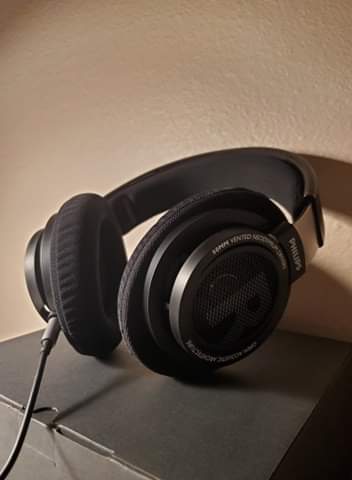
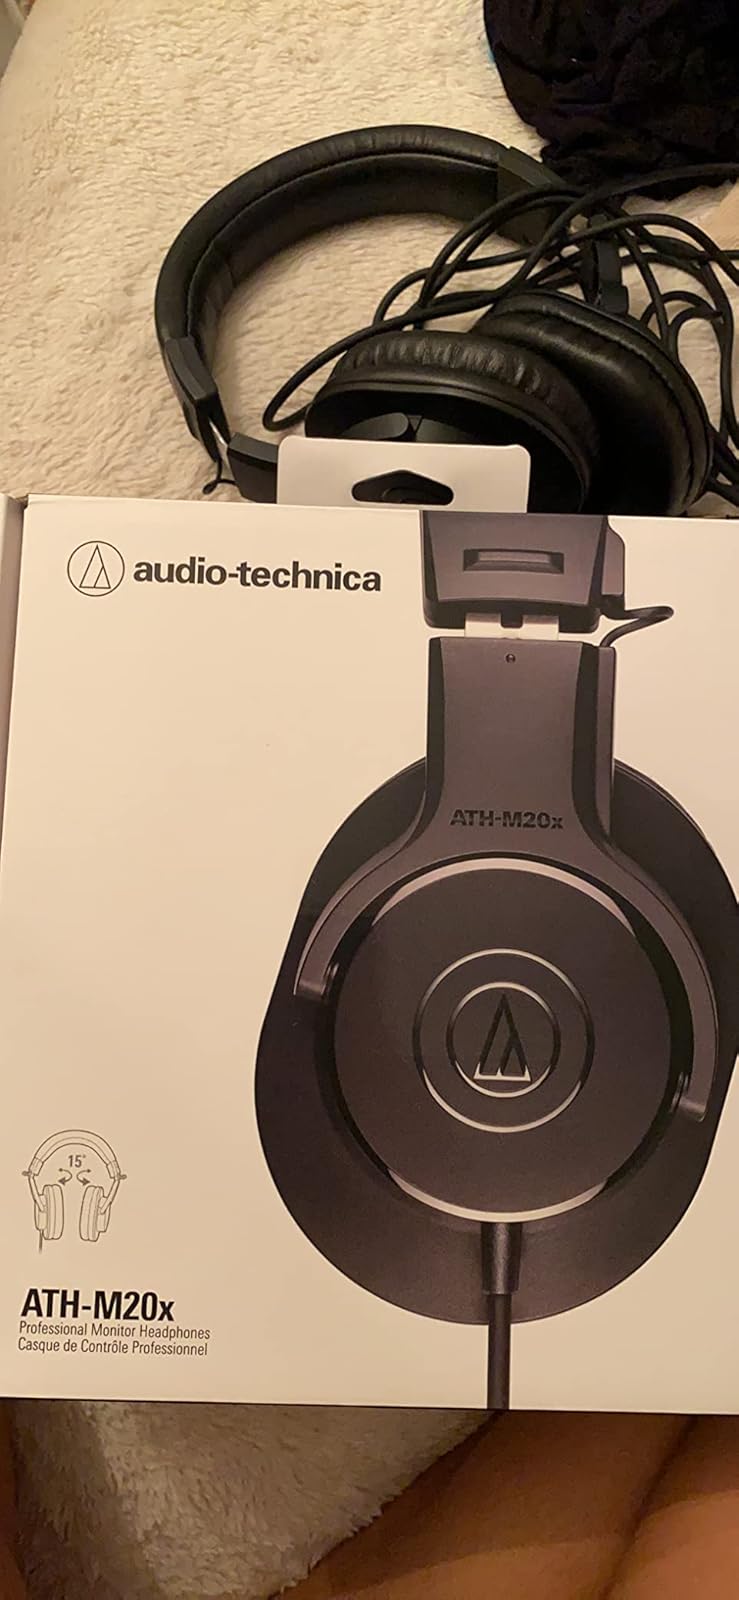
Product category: headphones
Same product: no